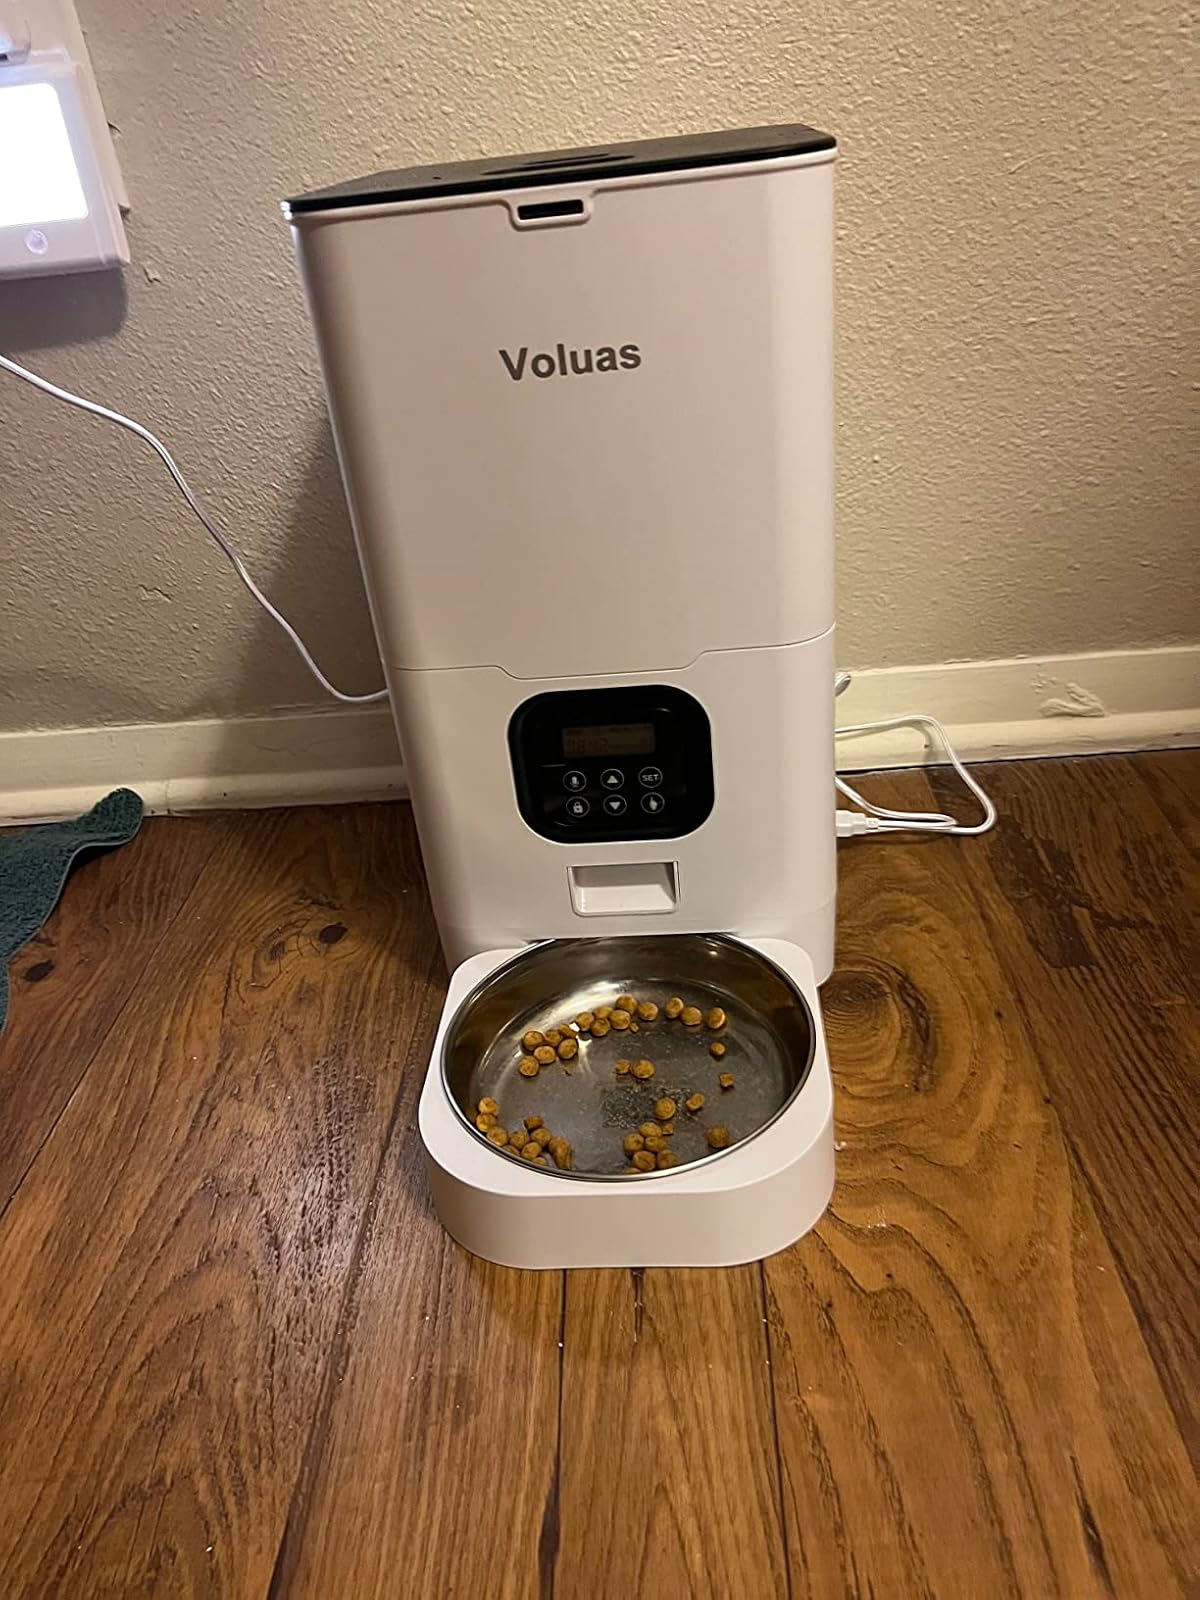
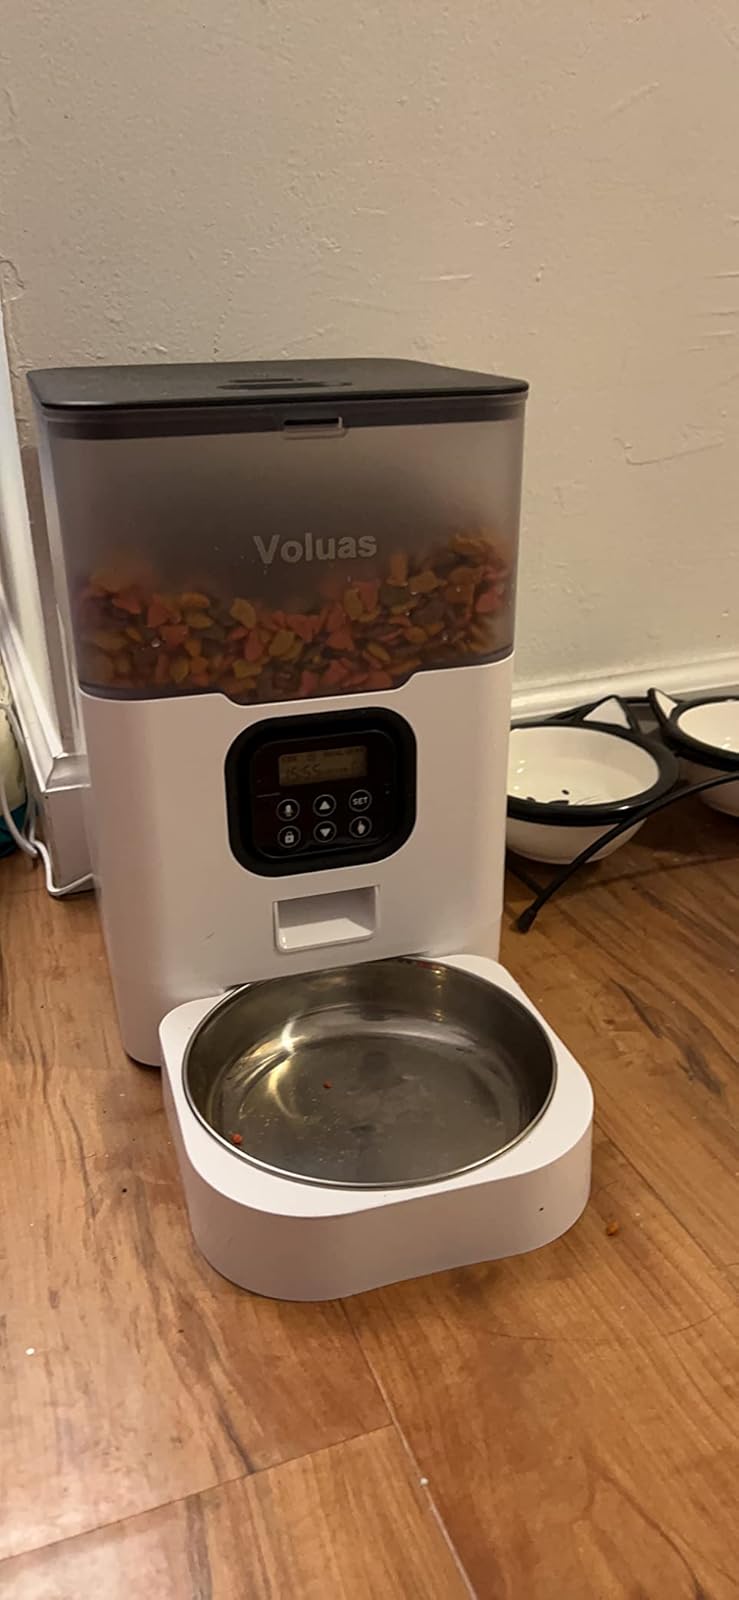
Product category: items_feeder
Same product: no